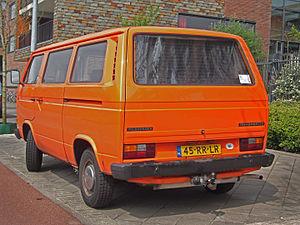
Le Volkswagen Transporter T3 est un véhicule utilitaire produit par Volkswagen de 1979 à 1992. Il est, comme ses prédécesseurs et ses successeurs, décliné en de nombreuses versions allant du plateau au camping-car en passant par des versions tôlées, vitrées, etc. Il s'agit de la troisième génération du Volkswagen Transporter depuis 1950.